Marrett House

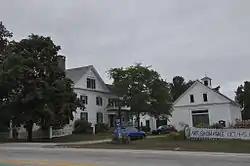

The Daniel Marrett House is a historic house museum at 40 East Ossipee Trail (Maine State Route 25) in Standish, Maine. Built in 1789, it is a prominent local example of Greek Revival architecture, and was for many years owned by members of the Marrett family. In 1944 it was given to the Society for the Preservation of New England Antiquities (now Historic New England), which operates it as a museum today. The house was listed on the National Register of Historic Places in 1974.